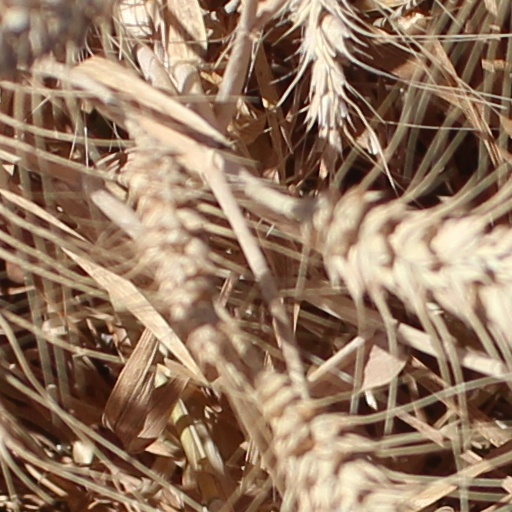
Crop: wheat